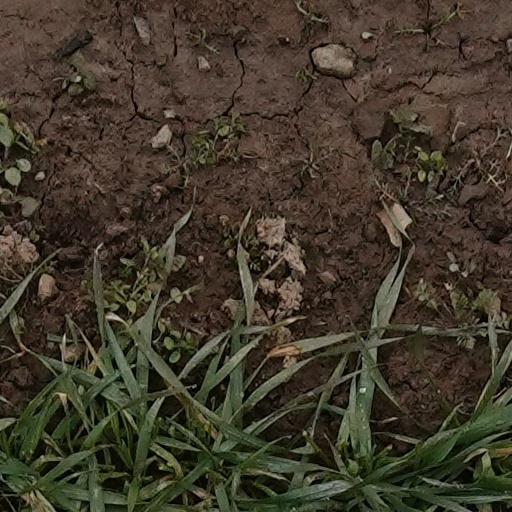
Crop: wheat